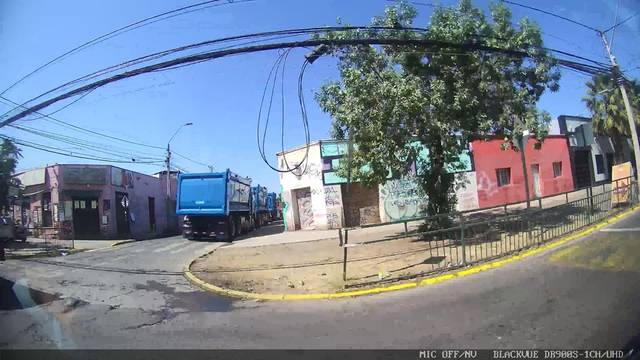
Region: Chile
Coordinates: -33.403, -70.655